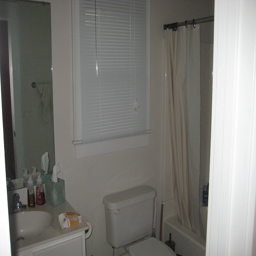
A bathroom is shown with a white shower curtain.
It is not often that a window is positioned over a toilet.
a window, toilet, sink with a mirror and a tub
A bathroom toilet that is underneath a window.
Shot of restroom with toilet in corner and bath next to it.